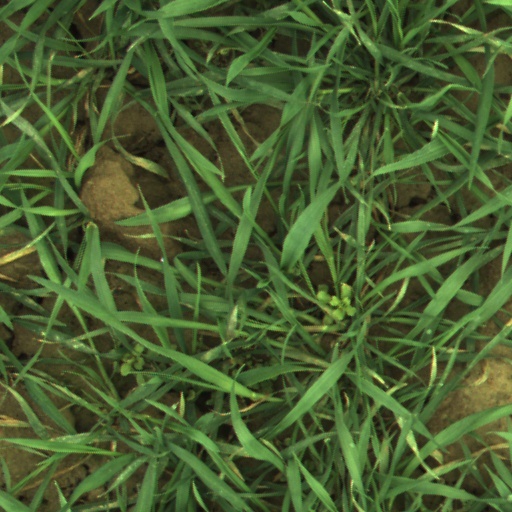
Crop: wheat